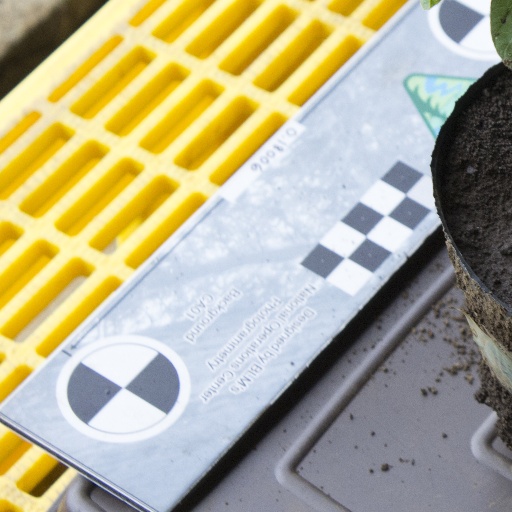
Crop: soybean